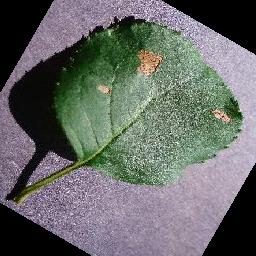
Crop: apple
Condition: black_rot